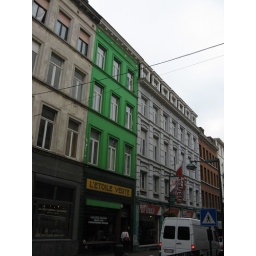
Nice green building in the Marolles area. The shop below translates as &amp;quot;The Green Star&amp;quot;.